Rock Witchu Tour

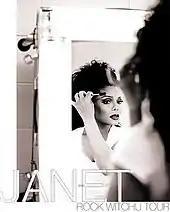
Tourbook cover

Rock Witchu Tour was the fifth concert tour by American singer Janet Jackson, in support of her tenth studio album "Discipline" (2008), and her first in nearly seven years, following a total blacklist of the singer's music, due to the Super Bowl XXXVIII halftime show controversy. The tour began on September 10, 2008, in Vancouver, Canada, and was scheduled to conclude in Fukuoka, Japan, on February 22, 2009. However, several North American dates were cancelled due to Jackson's vertigo, and the upcoming Japanese leg was scrapped, following the 2009 economic crisis and another bout of illness for the singer. The tour officially ended on November 1, 2008, in New York City, resulting in only sixteen shows. Still, the tour received rave reviews, and at the end of 2008, was placed 78th on Pollstar's "Top 100 North American Tours", grossing $11.7 million.